Alex Weyand

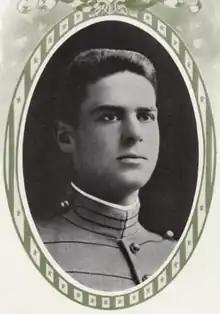
At West Point in 1916

At the United States Military Academy at West Point from 1911 to 1915, Weyand starred at tackle and was the captain of the 1915 team.